Shivala Ghat

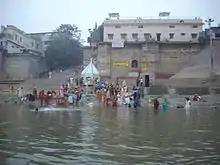
Shivala Ghat

Shivala ghat is one of the largest ghats in Varanasi, India. It was built by King Balwant Singh in honour of Hindu god Shiva. A 19th century palace constructed by Nepalese king Sanjay Vikram Shah lies near the ghat. Shivala ghat is inhabited by south Indian Hindus. The building along the ghat and palaces of Chet Singh were confiscated after the British suppressed the rebellion in which King of Varanasi also took part.